134th Fighter Squadron

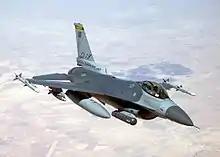
134th Expeditionary Fighter Squadron F-16C Block 25F Fighting Falcon 85-1403 flying a Close Air Support mission over Iraq, 25 August 2007

In the fall of 1997, the 158th Fighter Wing was evaluated by the Air Combat Command and was tasked to fight a simulated war from 2 locations, a very challenging undertaking. The 158th Wing deployed 225 personnel and 10 F-16s to Canada while the rest of the Wing remained in Burlington for the comprehensive 5-day evaluation. The men and women of "The Green Mountain Boys" received the first rating of "Outstanding" (the highest possible score) ever earned by an Air Defense Unit.